Timeline of African-American firsts

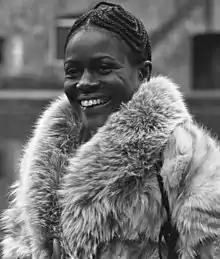
Cicely Tyson

First African-American driver in NASCAR: Wendell Scott (See also: 2015)